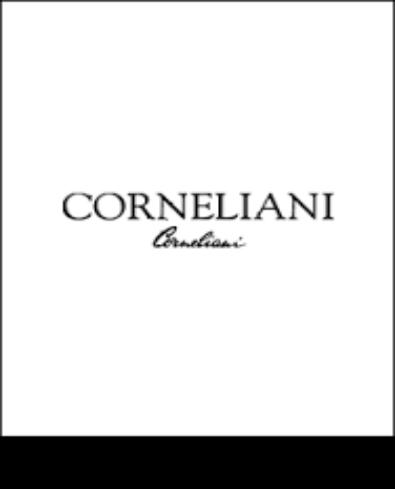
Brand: corneliani
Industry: Clothes